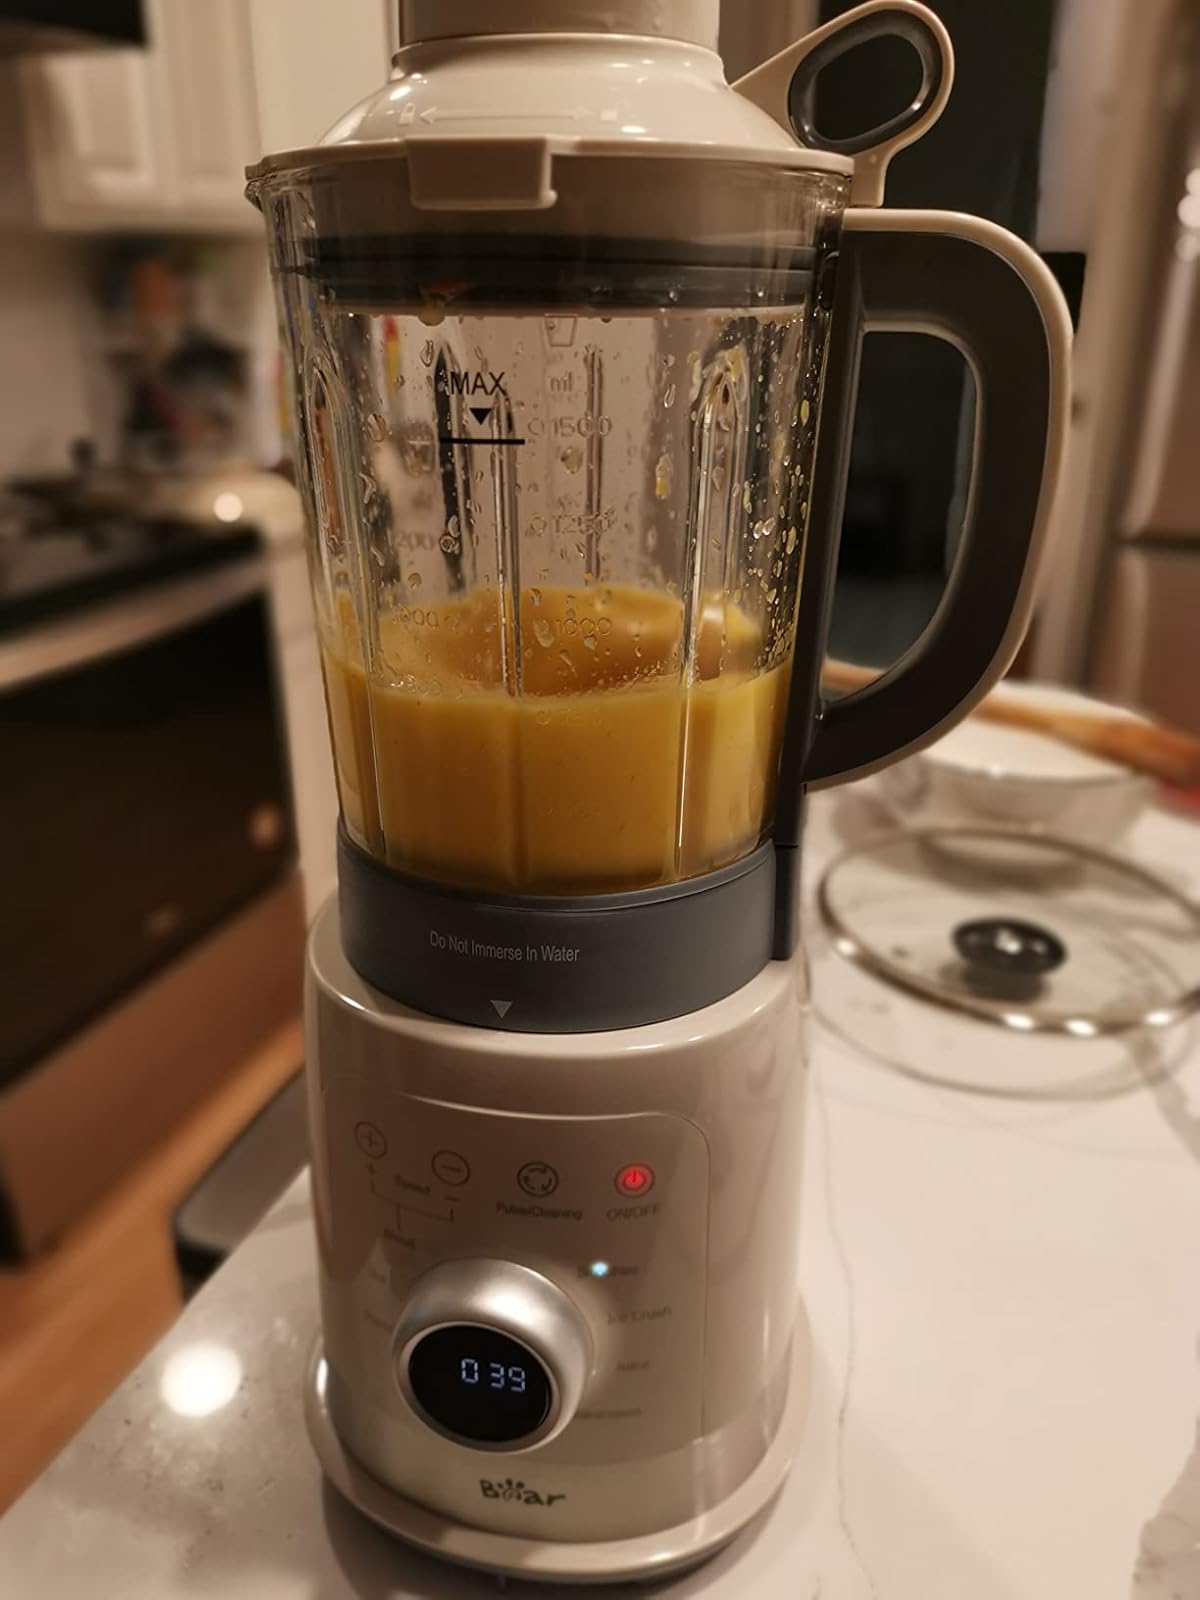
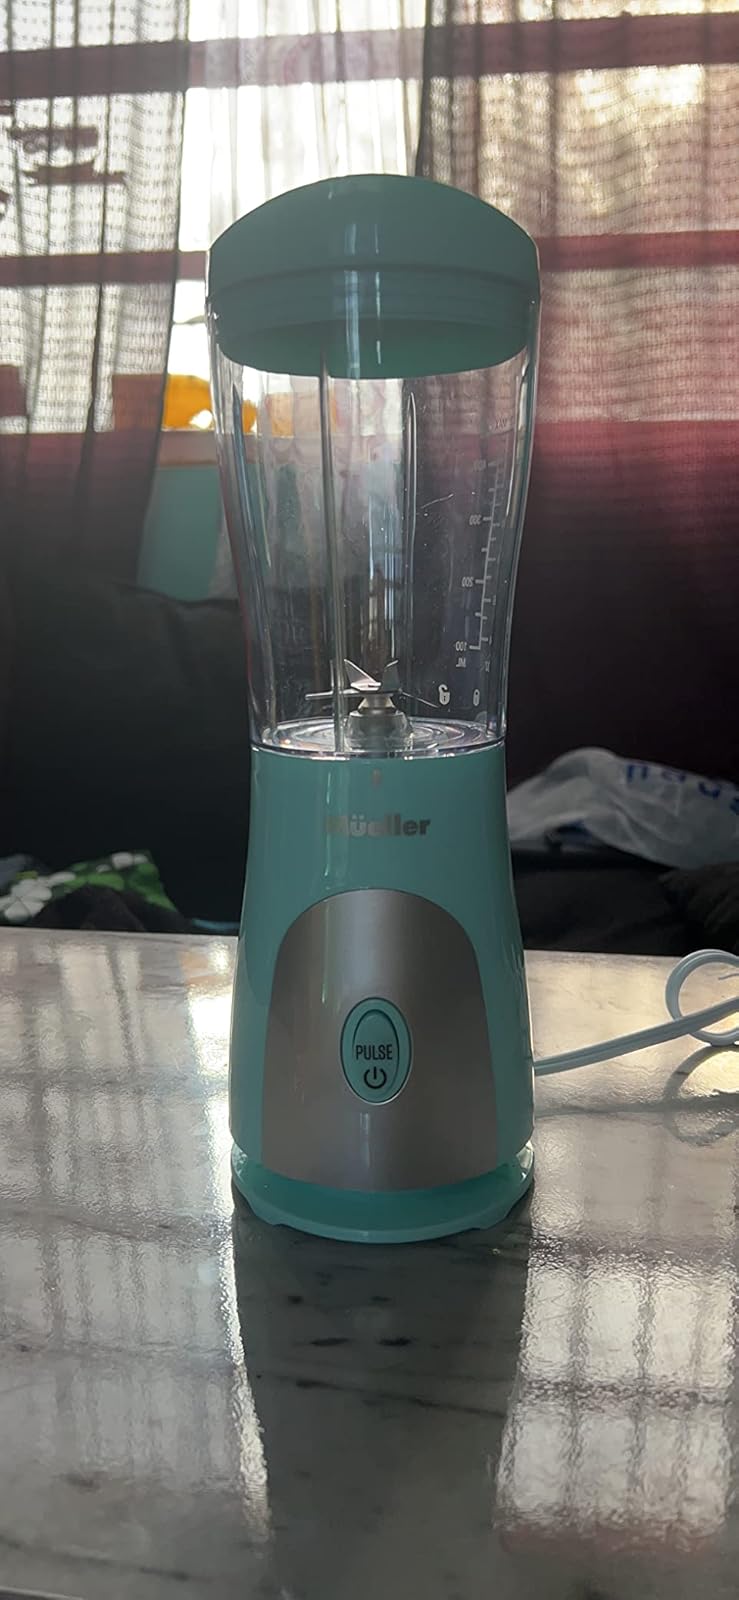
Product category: items_blender
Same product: no